36th Golden Rooster Awards

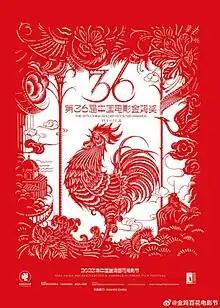
Official poster

The 36th Golden Rooster Awards ceremony took place on 4 November 2023, in Xiamen, Fujian. During the gala, the China Film Association presented Golden Rooster Awards honouring Chinese language films released from July 1, 2022, to June 30, 2023. The ceremony, televised in mainland China by CCTV, was hosted by Lan Yu, Zhang Xiaofei, Alec Su and Huang Xuan.